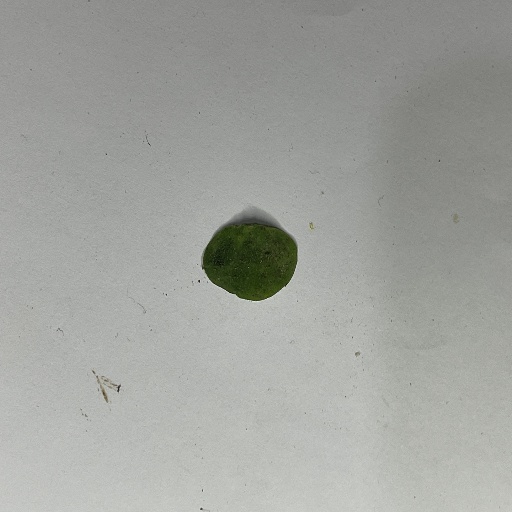
Species: Sojina
Leaf condition: Bacterial Spot